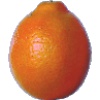
Label: Tangelo 1